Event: Nepal Earthquake
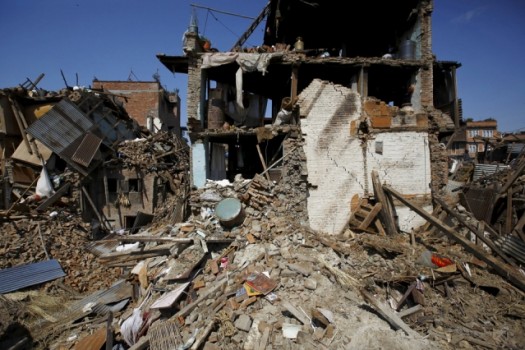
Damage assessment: damage